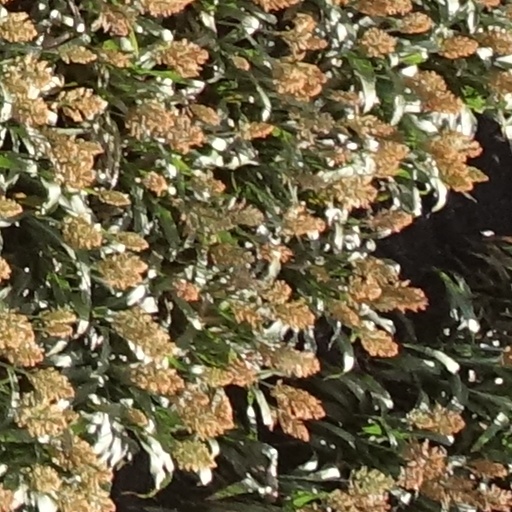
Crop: sorghum